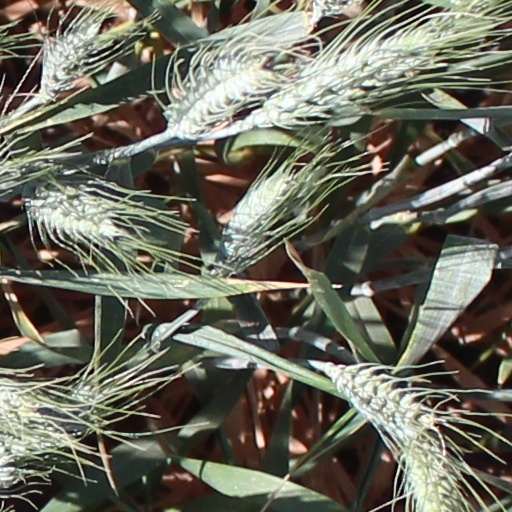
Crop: wheat